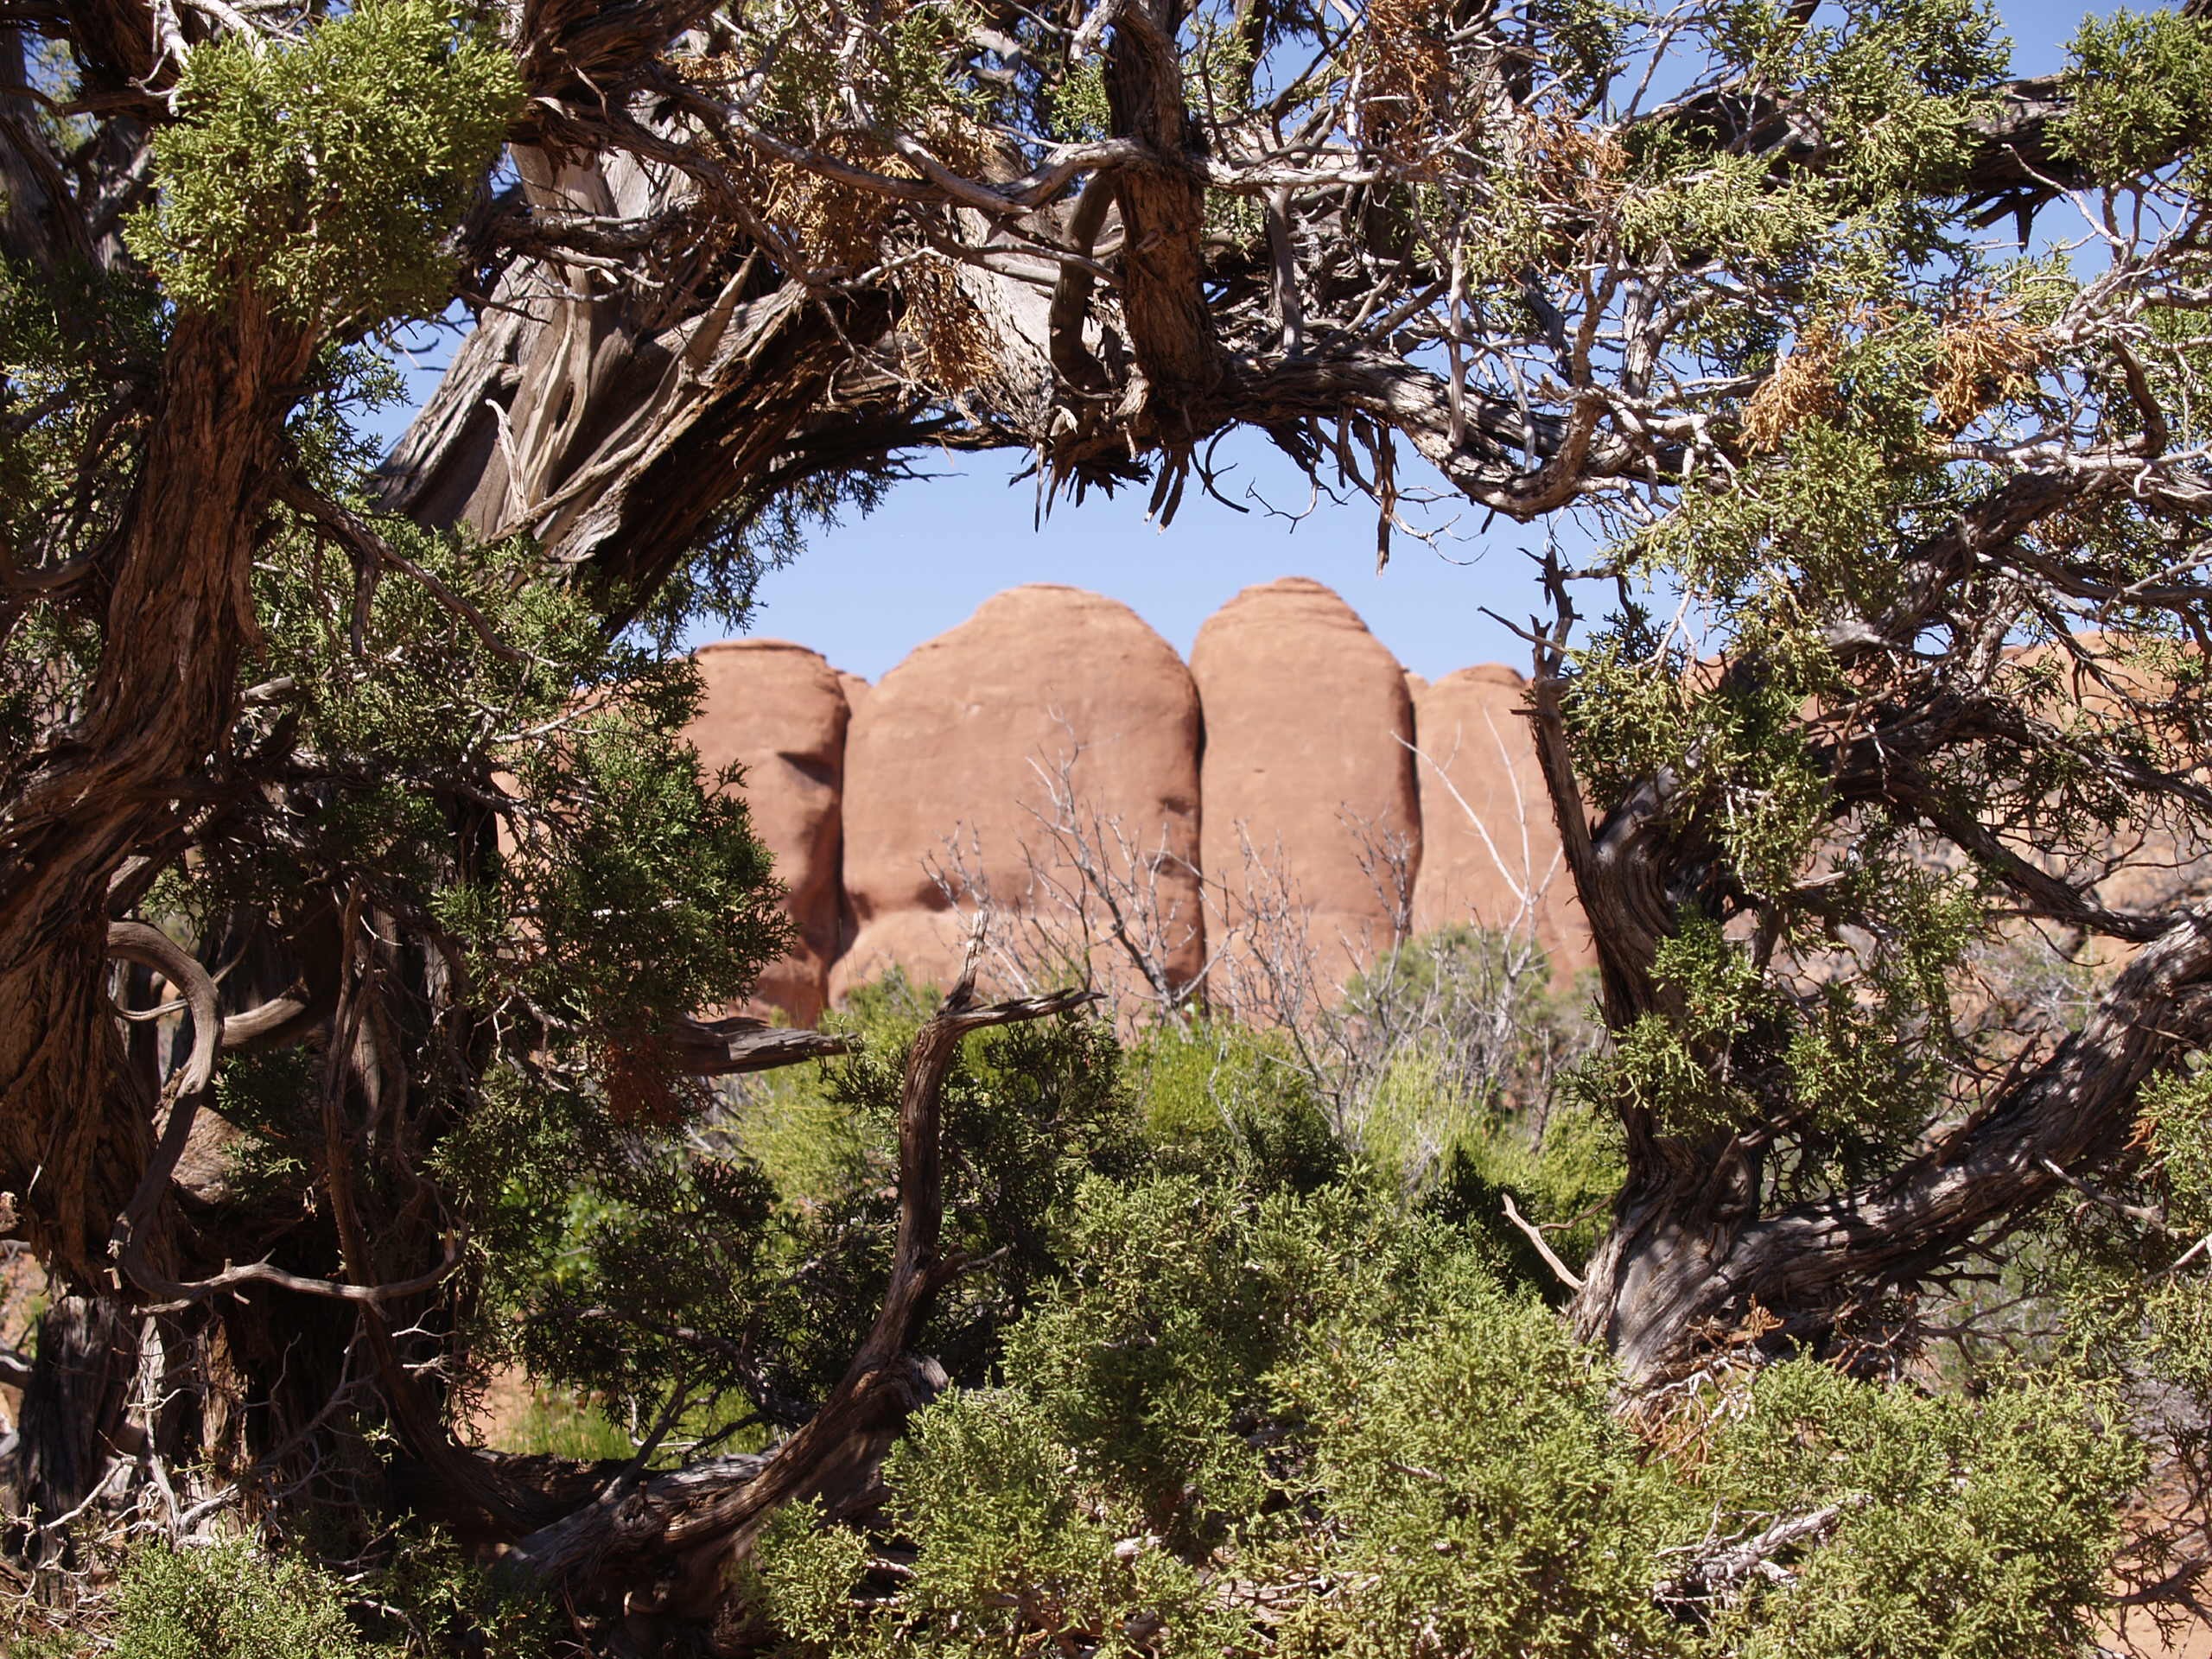
landscape, tree, nature, rock, wilderness, mountain, trail, desert, dry, red, jungle, scenery, usa, rock formation, erosion, arizona, rocks, hot, arches national park, natural environment, woody plant, southwest usa